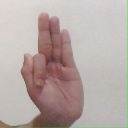
अक्षर: फ